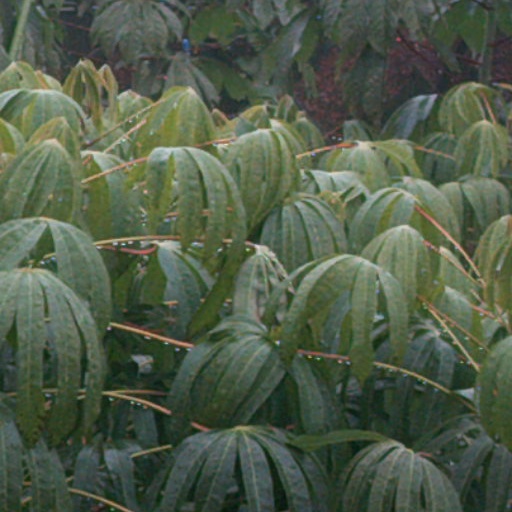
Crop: cassava